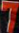
Number: 7